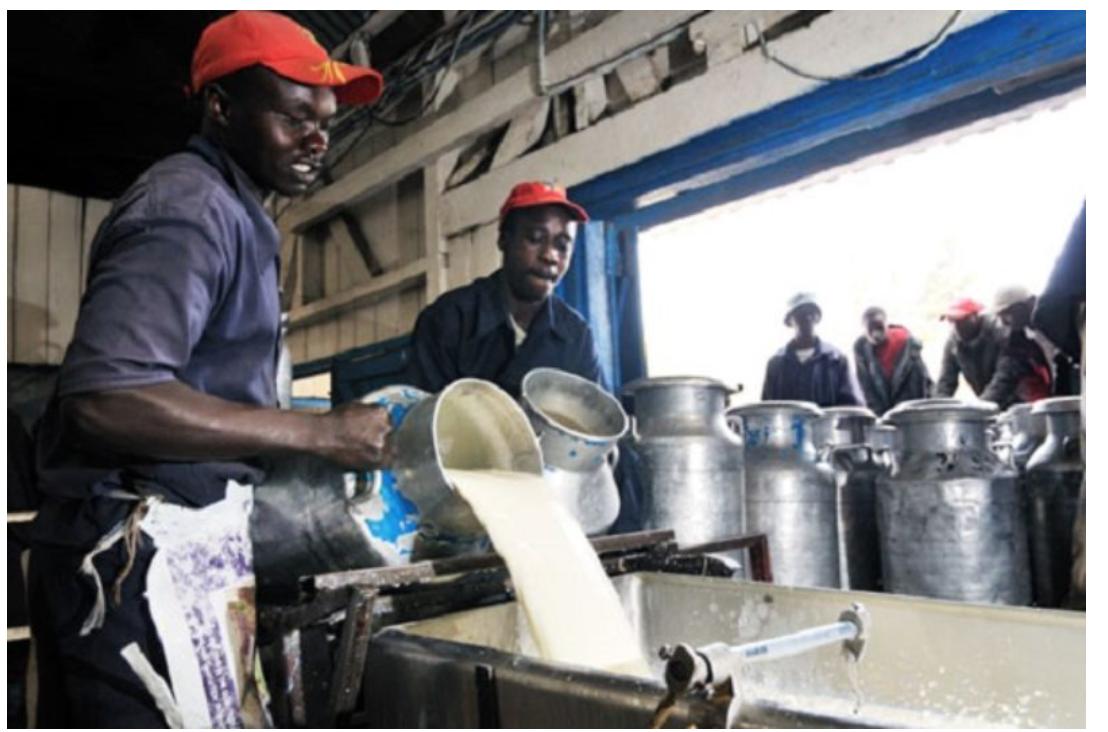
Wanaume wawili waliovaa kofia nyekundu wakimimina maziwa kutoka kwenye ndoo kubwa hadi kwenye mashine au chombo kingine cha kuchakata au kupima maziwa.